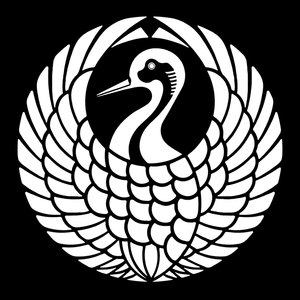
Hino Tomiko est l'épouse officielle d'Ashikaga Yoshimasa, 8ᵉ shogun du shogunat Ashikaga et la mère d'Ashikaga Yoshihisa, le 9ᵉ shogun. Sa demande d'aide de Yamana Sōzen à l'appui de la demande de son fils pour le shogunat, et en opposition à la demande d'Ashikaga Yoshimi, frère cadet de Yoshimasa, est considérée comme une des causes de la guerre d'Ōnin.